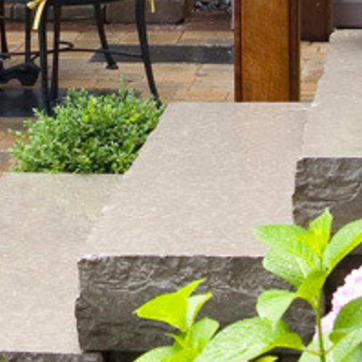
Material: stone